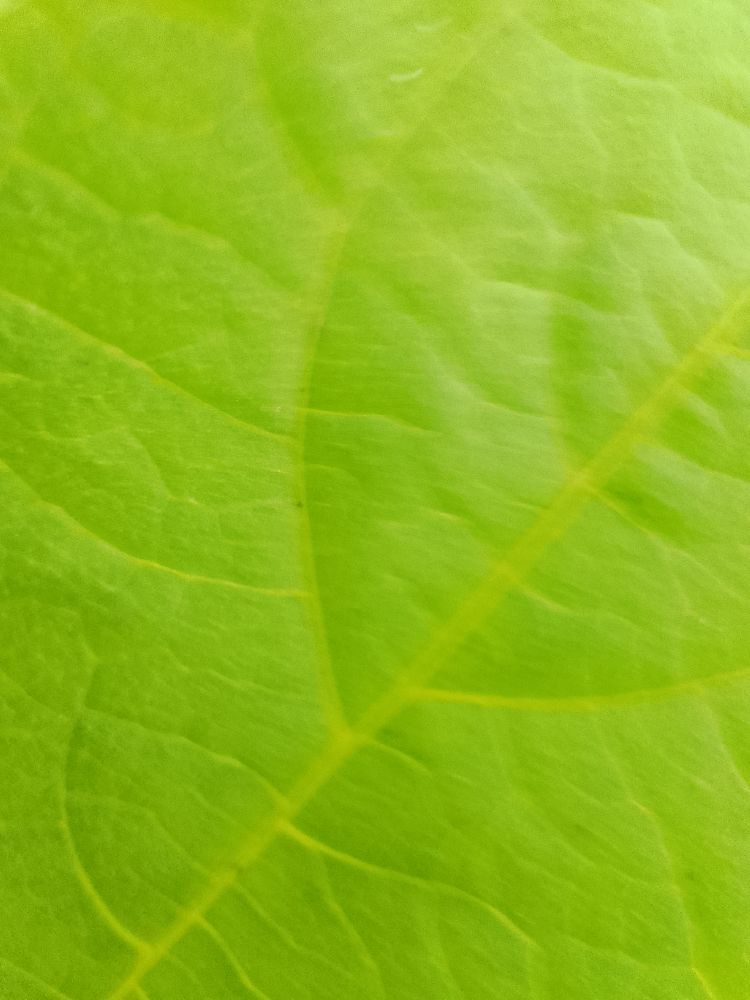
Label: healthy